Larry Linville

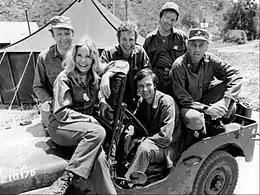
Larry Linville (left) with the cast of "M*A*S*H" (1974)

When the television series "M*A*S*H" was picked up for production in early 1972, Linville signed a five-year contract for the role of Major Frank Burns, an ill-tempered, inept surgeon who embraced military discipline with a cartoonish overzealousness. This contrasted with the more competent yet rebellious doctors played by Alan Alda and Wayne Rogers (and later, Mike Farrell). During the second season, the sitcom's tone started to change from pure comedy to more drama-focused story lines, as it reflected issues related to the Vietnam War (though "M*A*S*H" was set during the Korean War, it aired during the Vietnam and post-Vietnam era and tended to reflect this period in a roundabout fashion). At the start of the series fifth season in late 1976, Linville was offered a renewal for two more seasons, but declined. As the tone of the series had evolved to more serious storylines, Linville felt that he had taken the Frank Burns character, which had become increasingly one-dimensional, as far as he could, and chose to leave the series to pursue other roles.